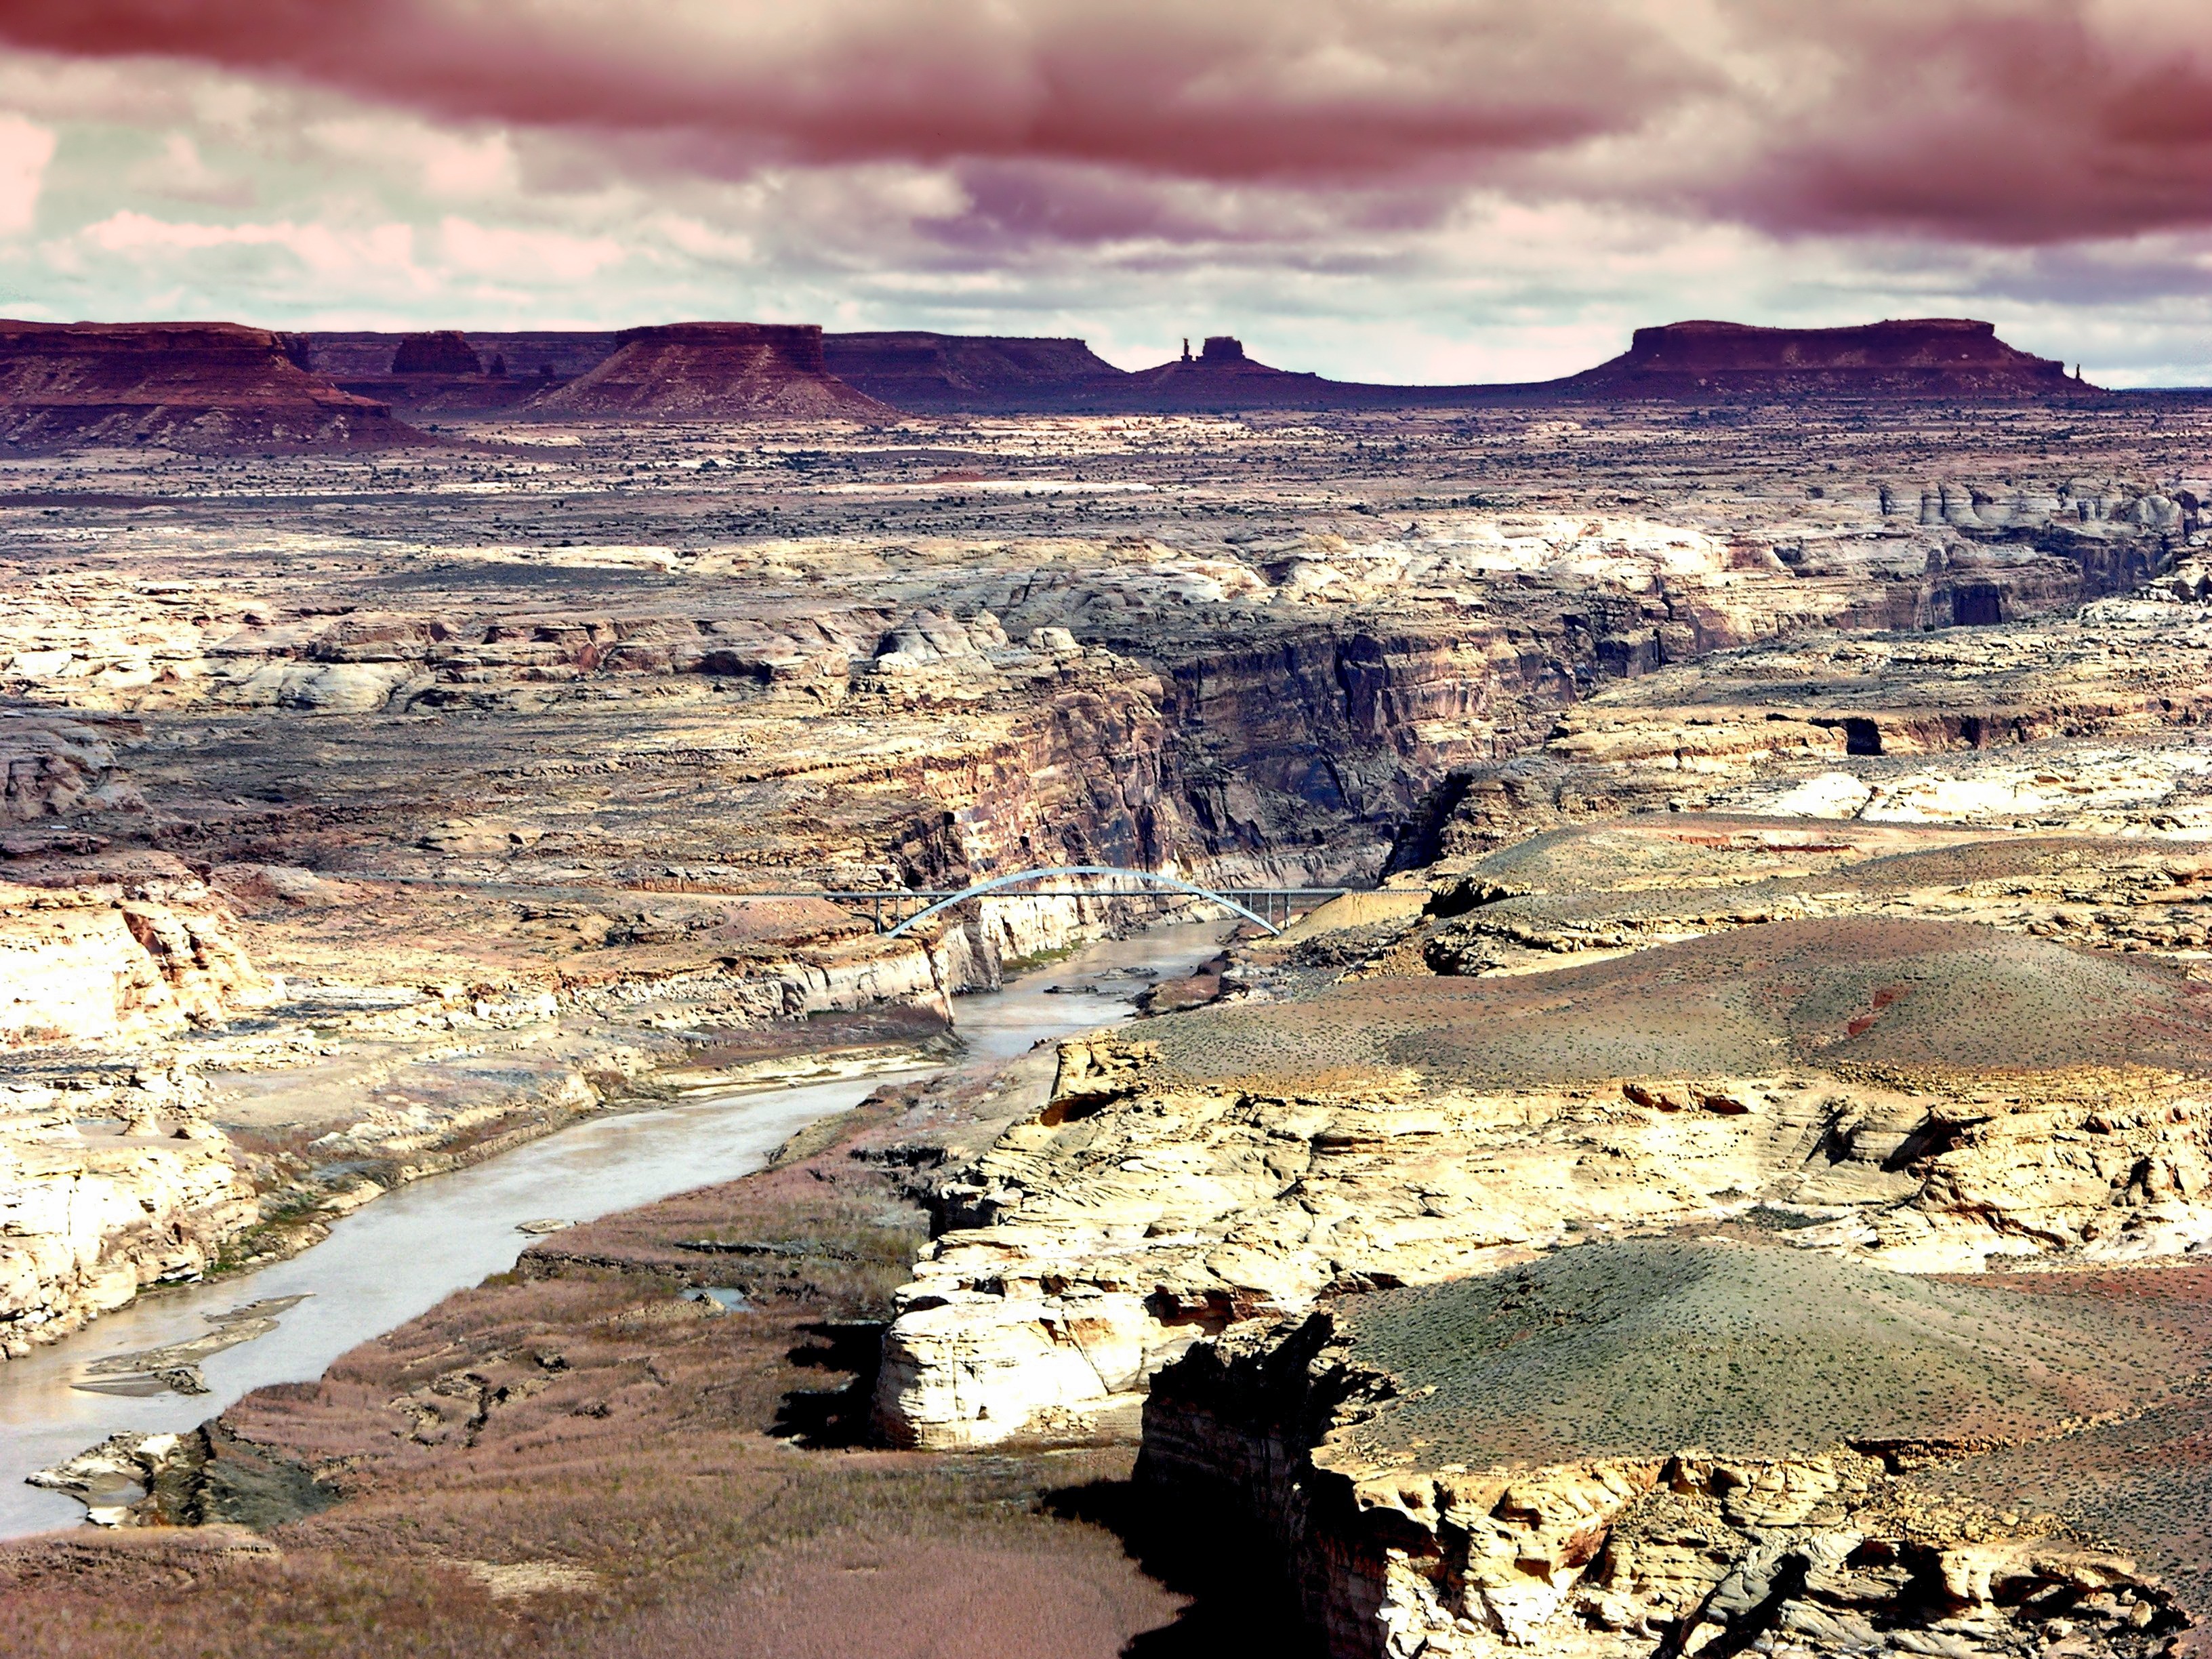
landscape, sea, coast, water, nature, rock, wilderness, sky, countryside, desert, river, valley, cliff, scenic, gorge, canyon, terrain, outside, clouds, geology, mountains, badlands, ravine, plateau, wadi, landform, colorado river, natural environment, geographical feature